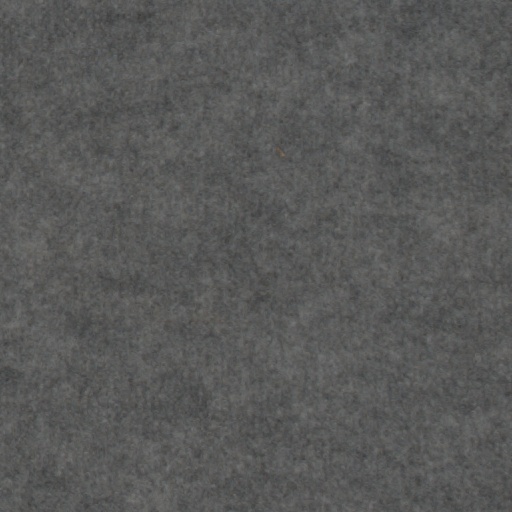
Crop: wheat